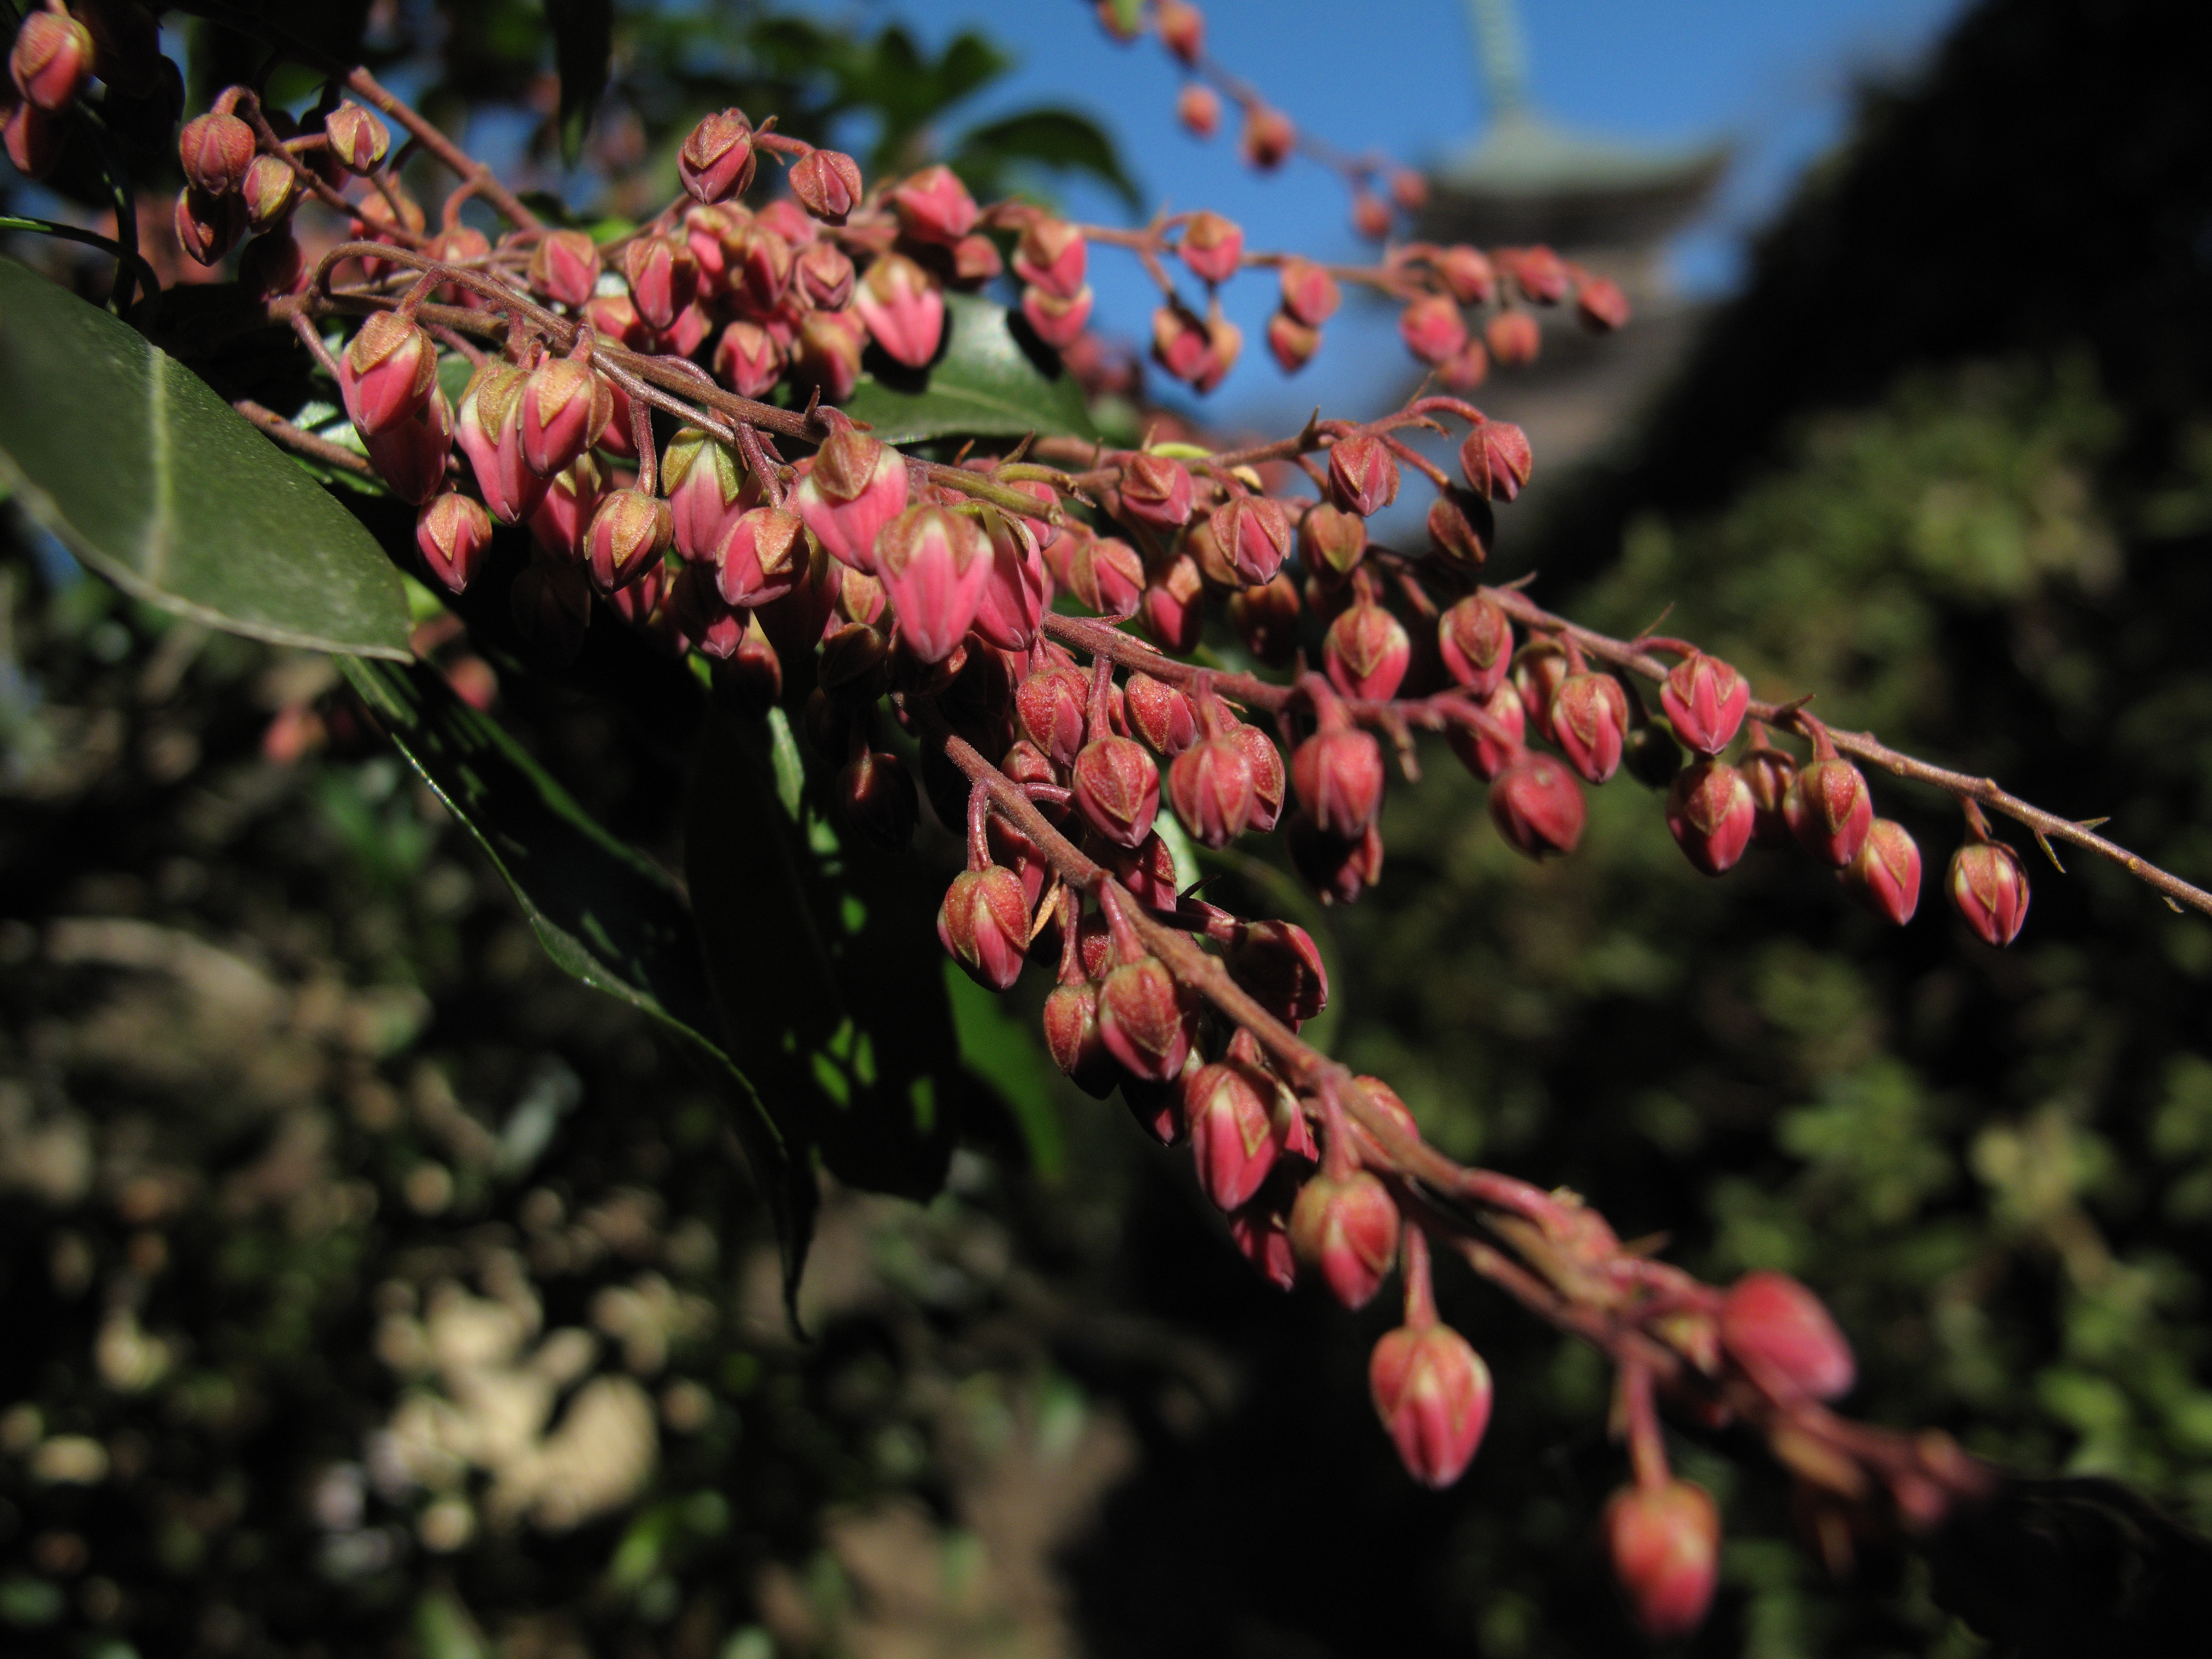
tree, nature, branch, blossom, plant, leaf, flower, spring, high, red, produce, autumn, botany, flora, season, japanese, shrub, hires, japonica, powershot, hi, res, resolution, g10, pieris, macro photography, andromeda, flowering plant, woody plant, land plant